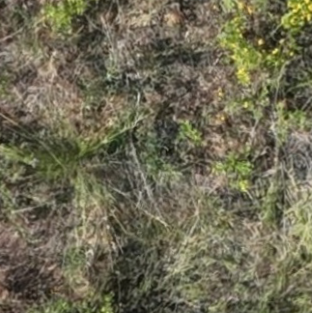
Month: july
Dye color: blue
Dye concentration: high